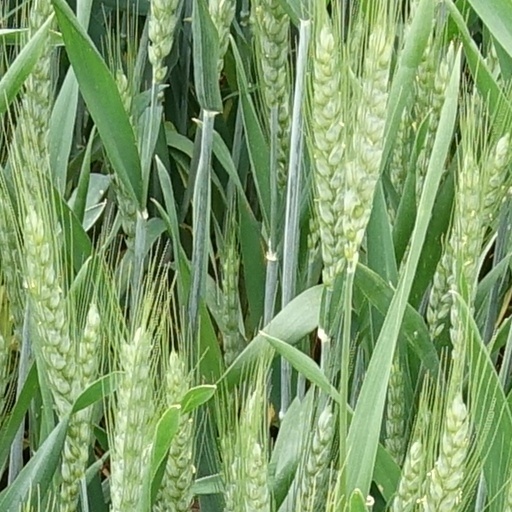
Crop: wheat